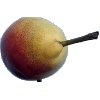
Label: Pear 2